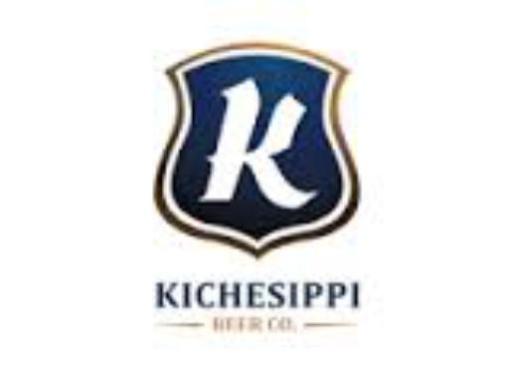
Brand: kichesippi-1
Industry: Food